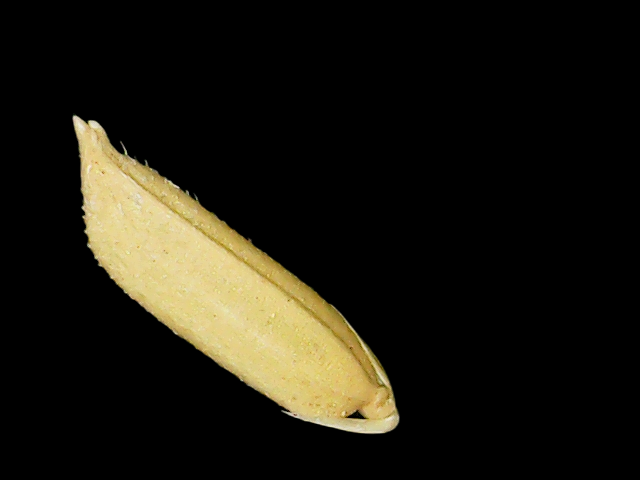
Rice variety: Binadhan07